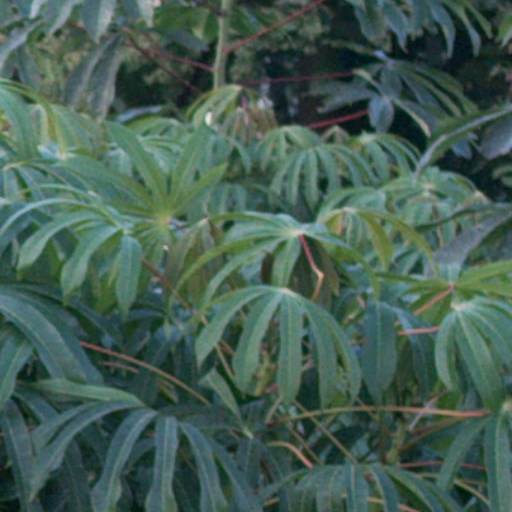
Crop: cassava